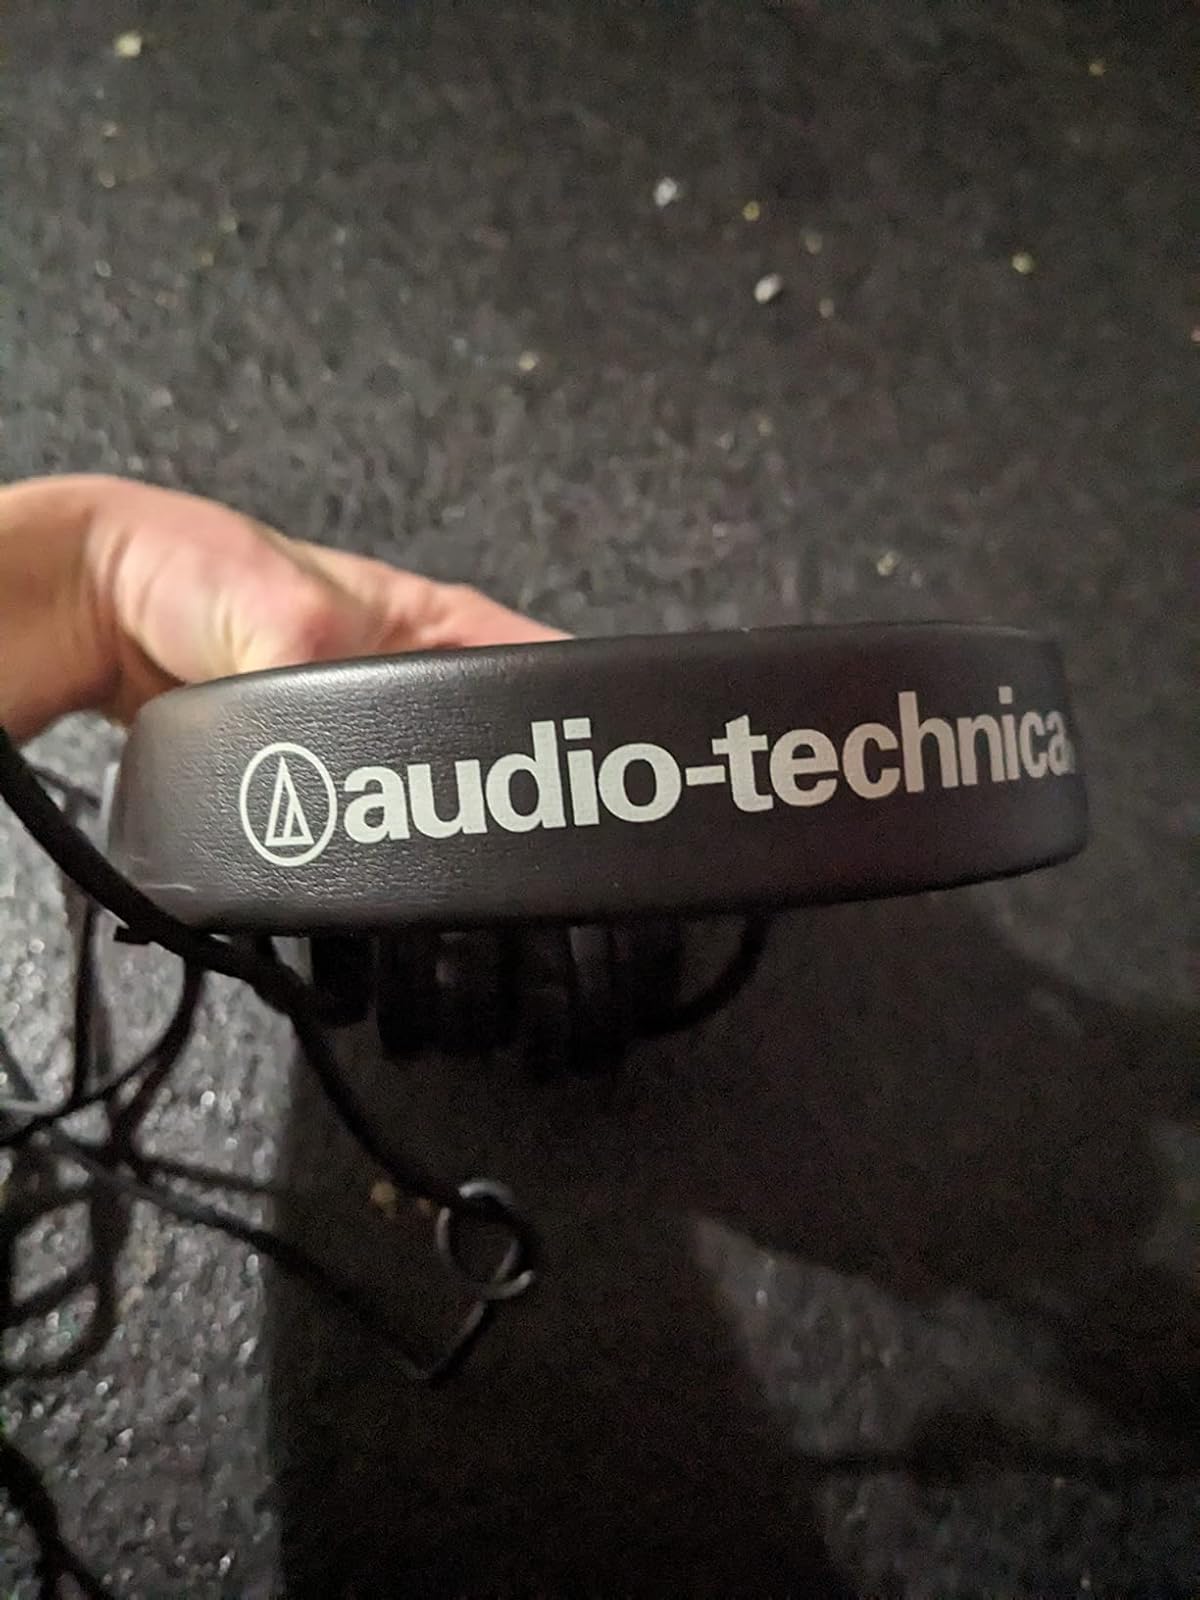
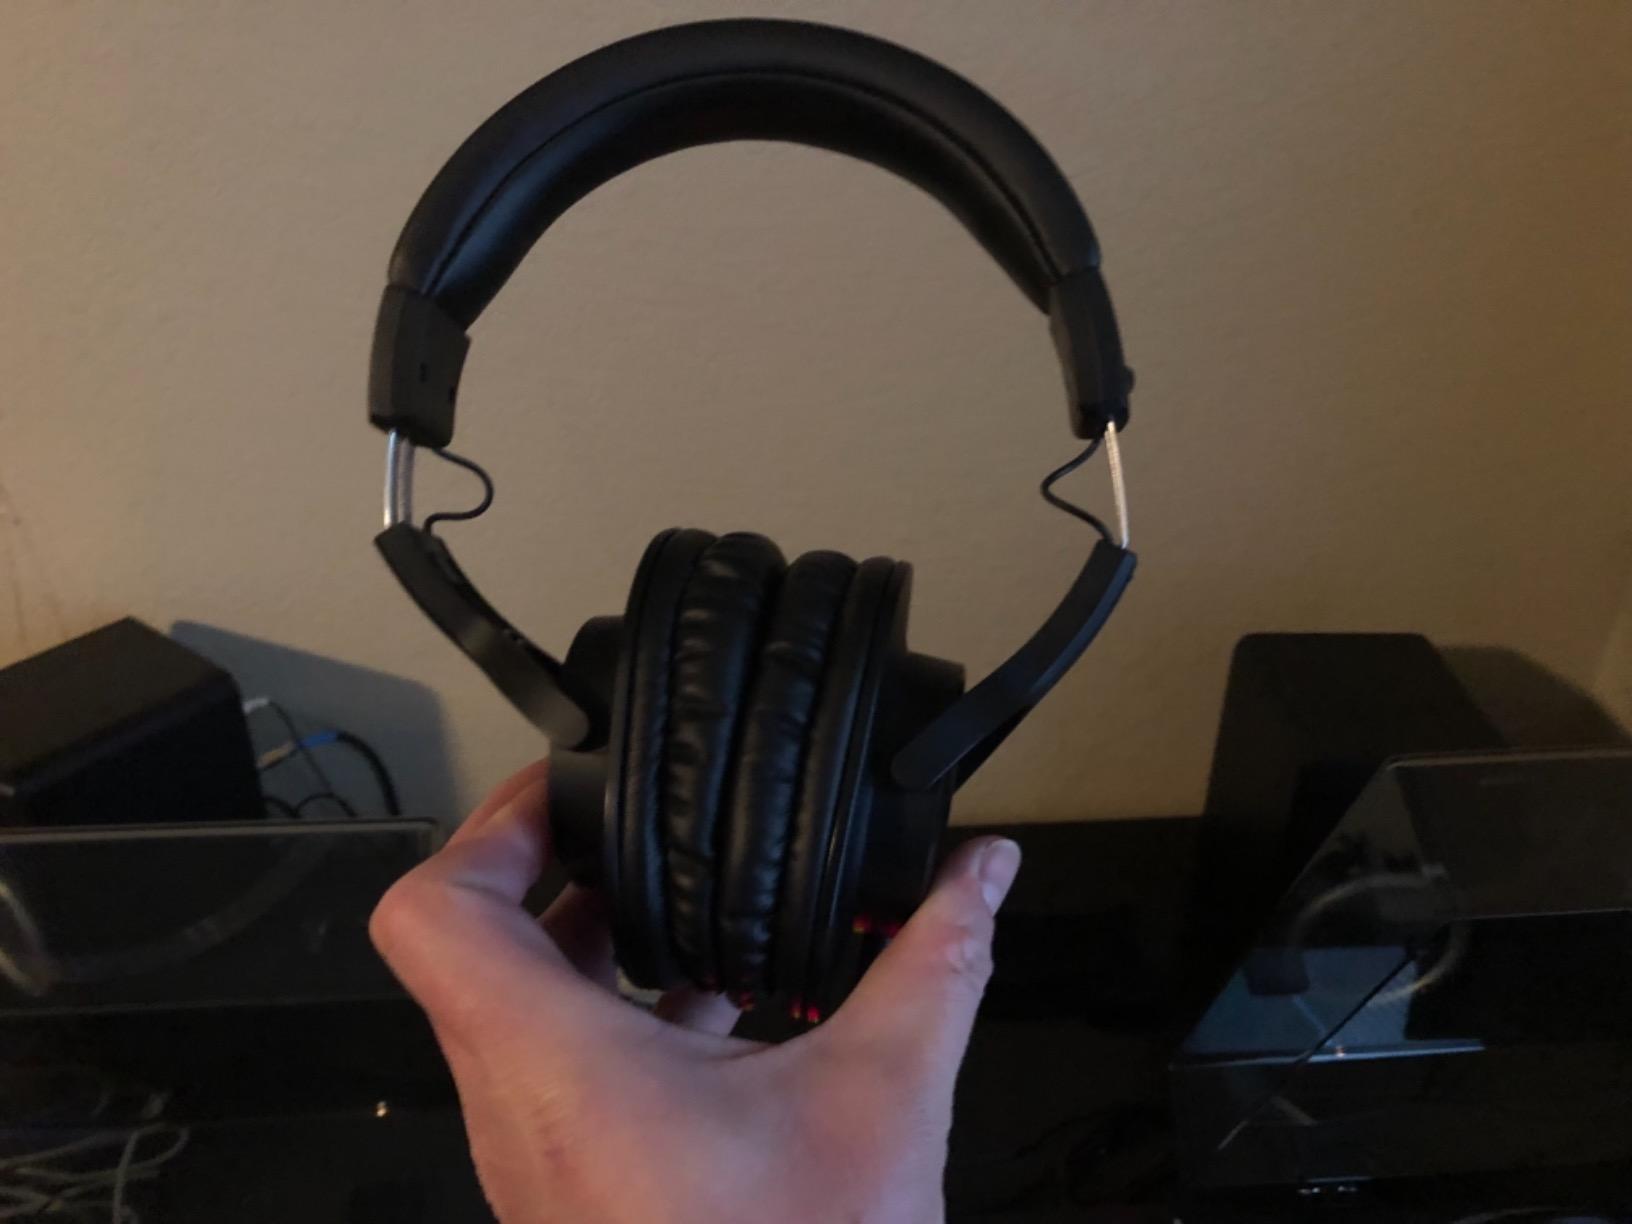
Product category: headphones
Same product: yes